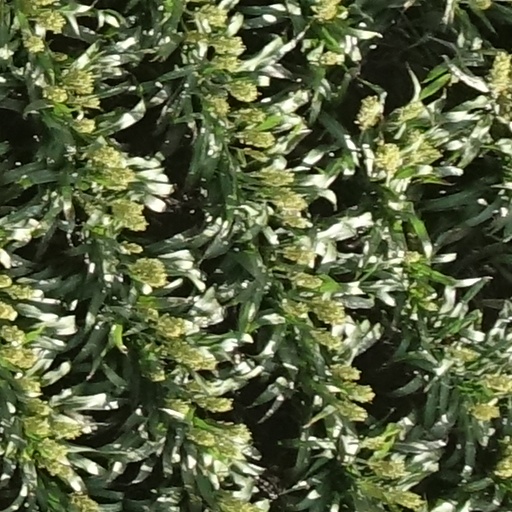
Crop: sorghum